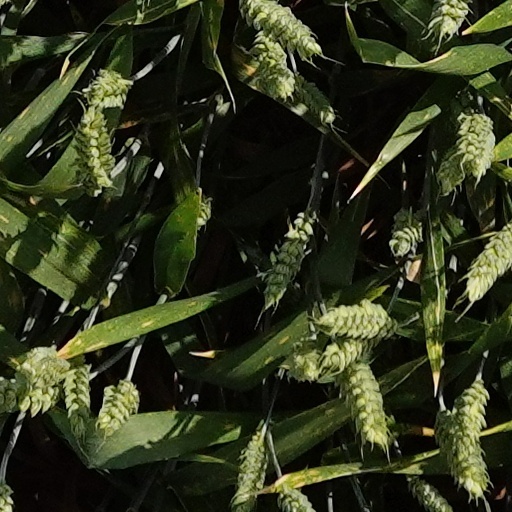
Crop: wheat